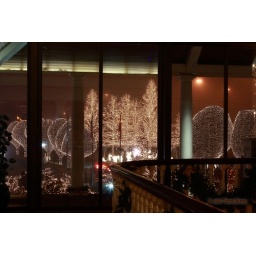
Christmas lights in the trees at Opryland Hotel as seen through the windows of the Magnolia Lobby